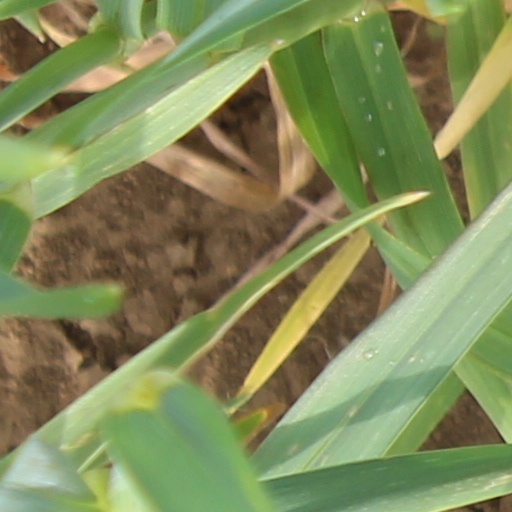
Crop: wheat